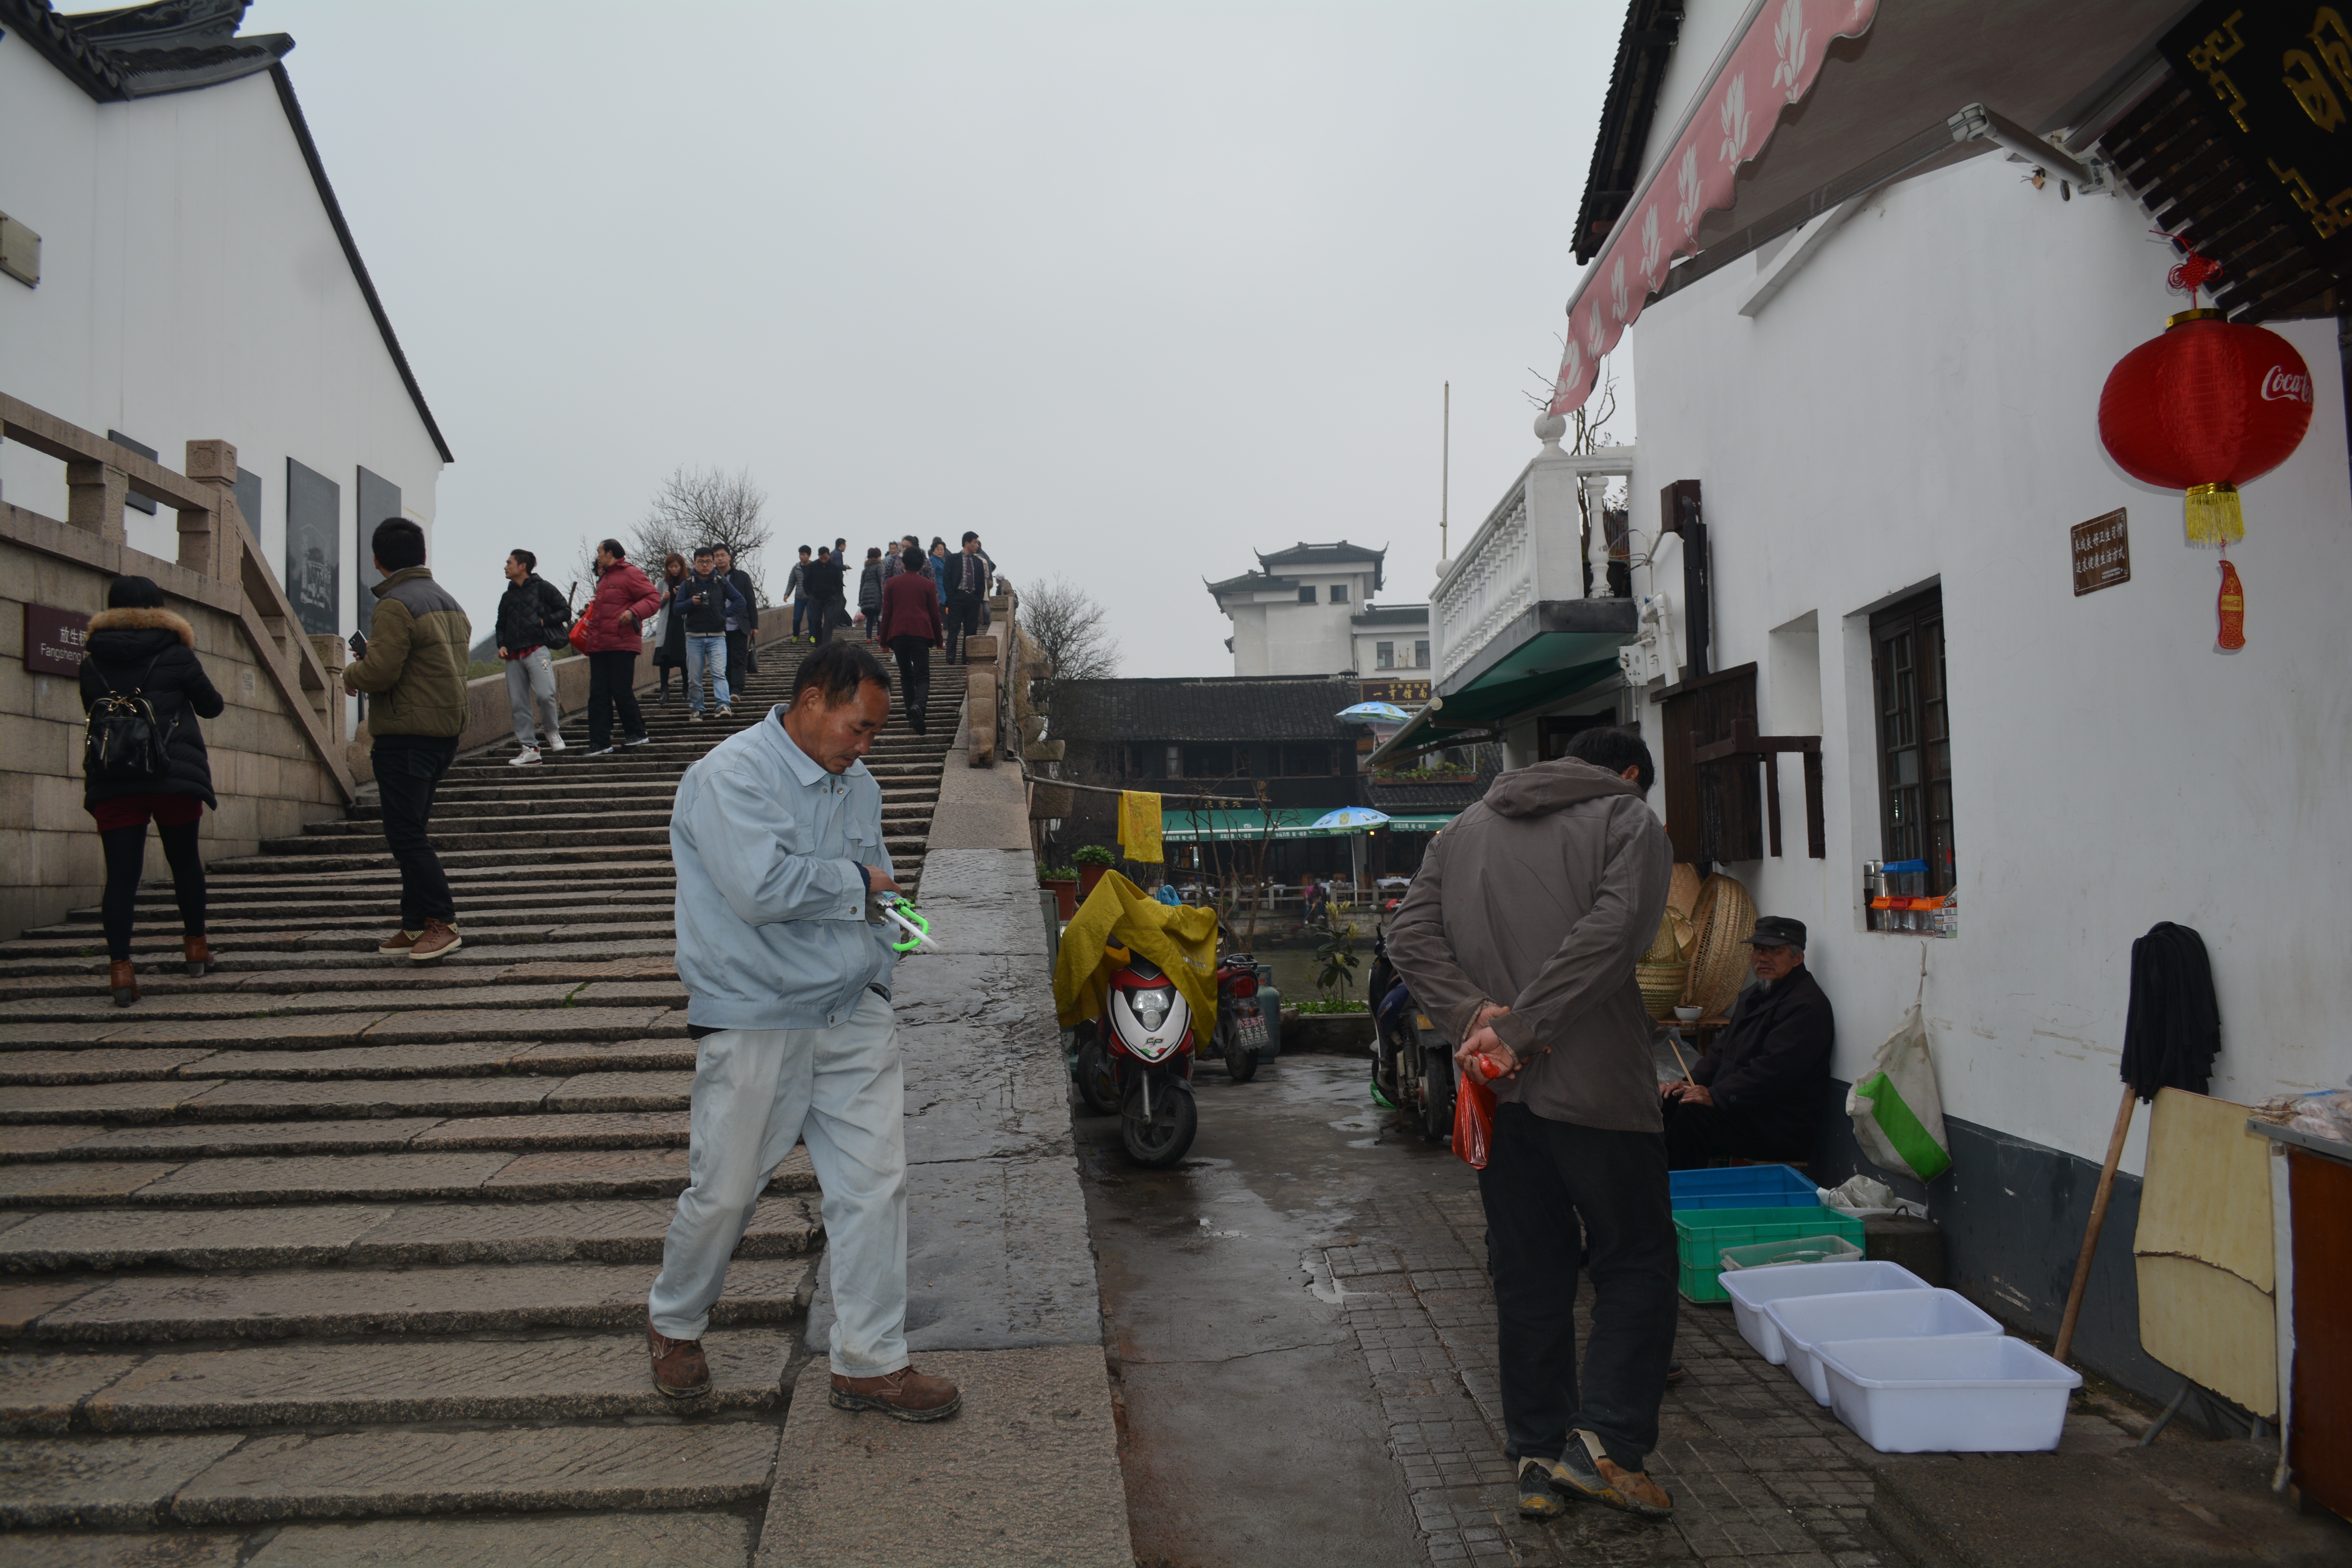
pedestrian, road, street, house, town, building, city, travel, recreation, vehicle, tourism, temple